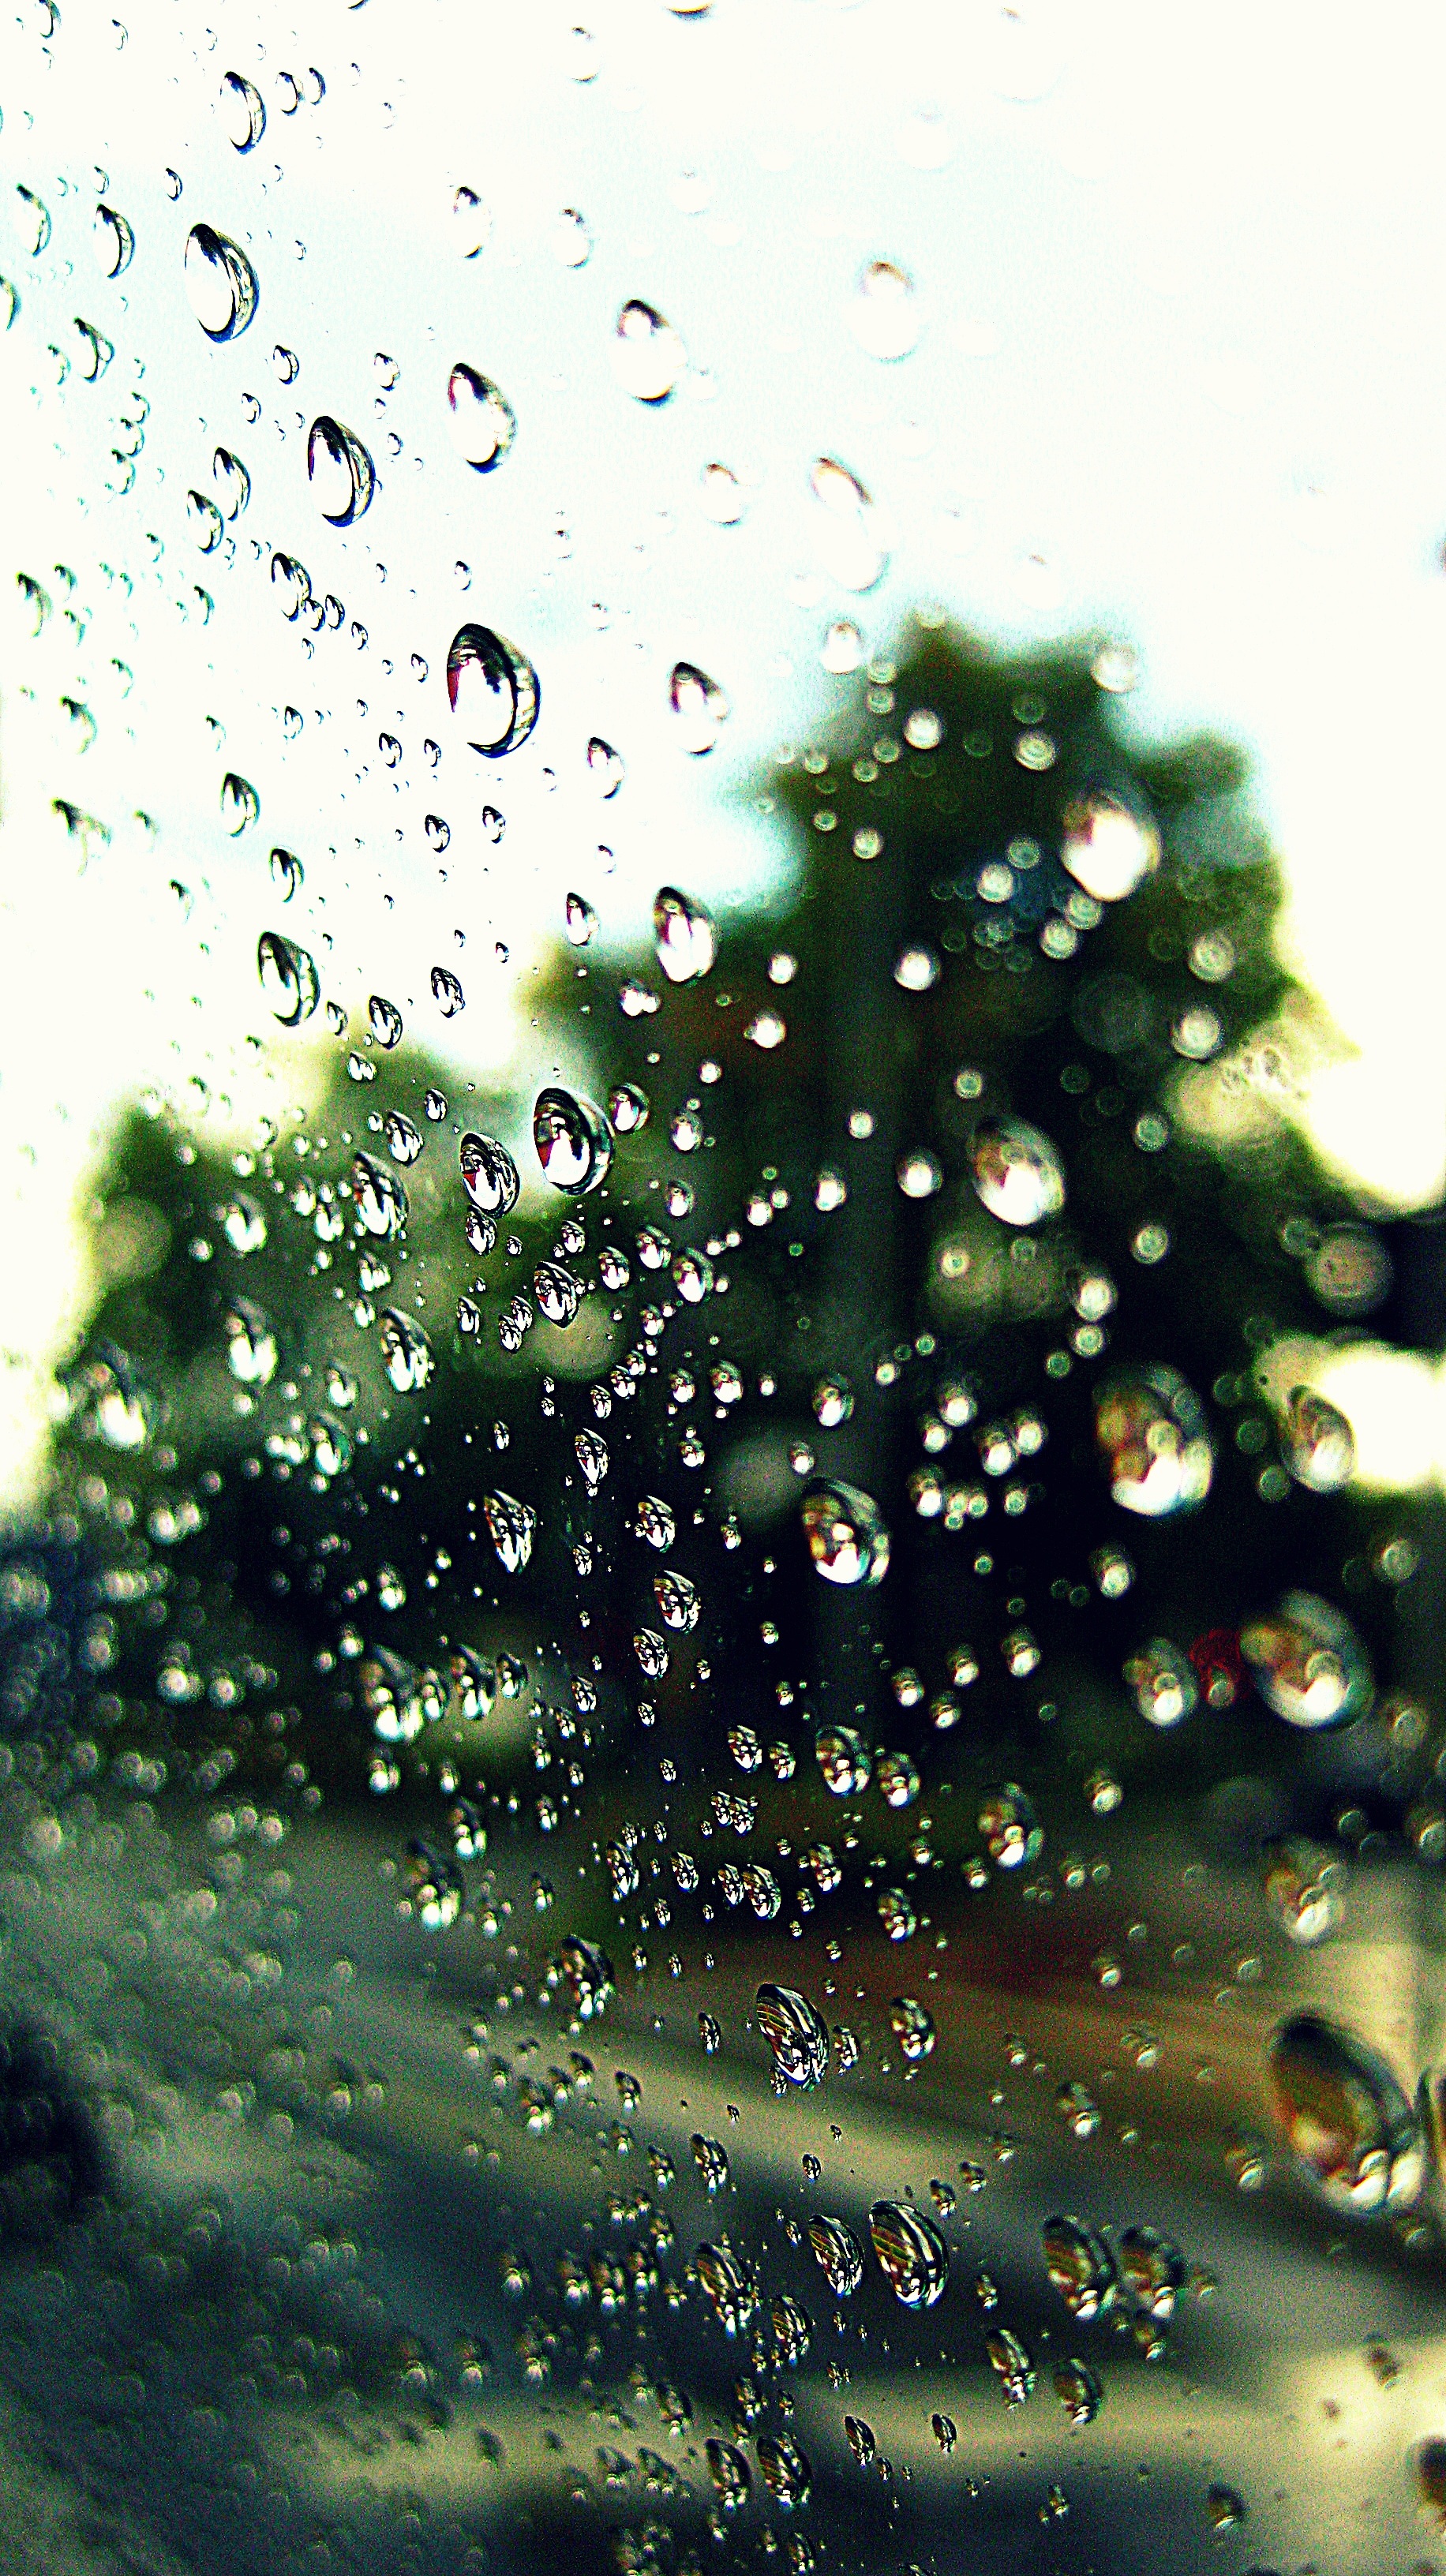
tree, water, branch, drop, sunlight, rain, leaf, flower, window, glass, green, reflection, weather, bubble, drops, pearls, element, woody plant